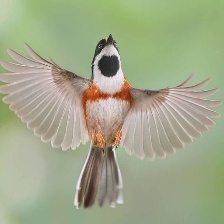
Species: BLACK THROATED BUSHTIT
Scientific name: AEGITHALOS CONCINNUS